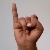
The image shows a hand gesture representing the letter 'I' in Indian Sign Language.